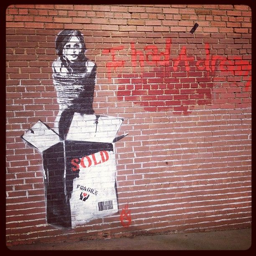
decoration the walls for the car wash off filming location .